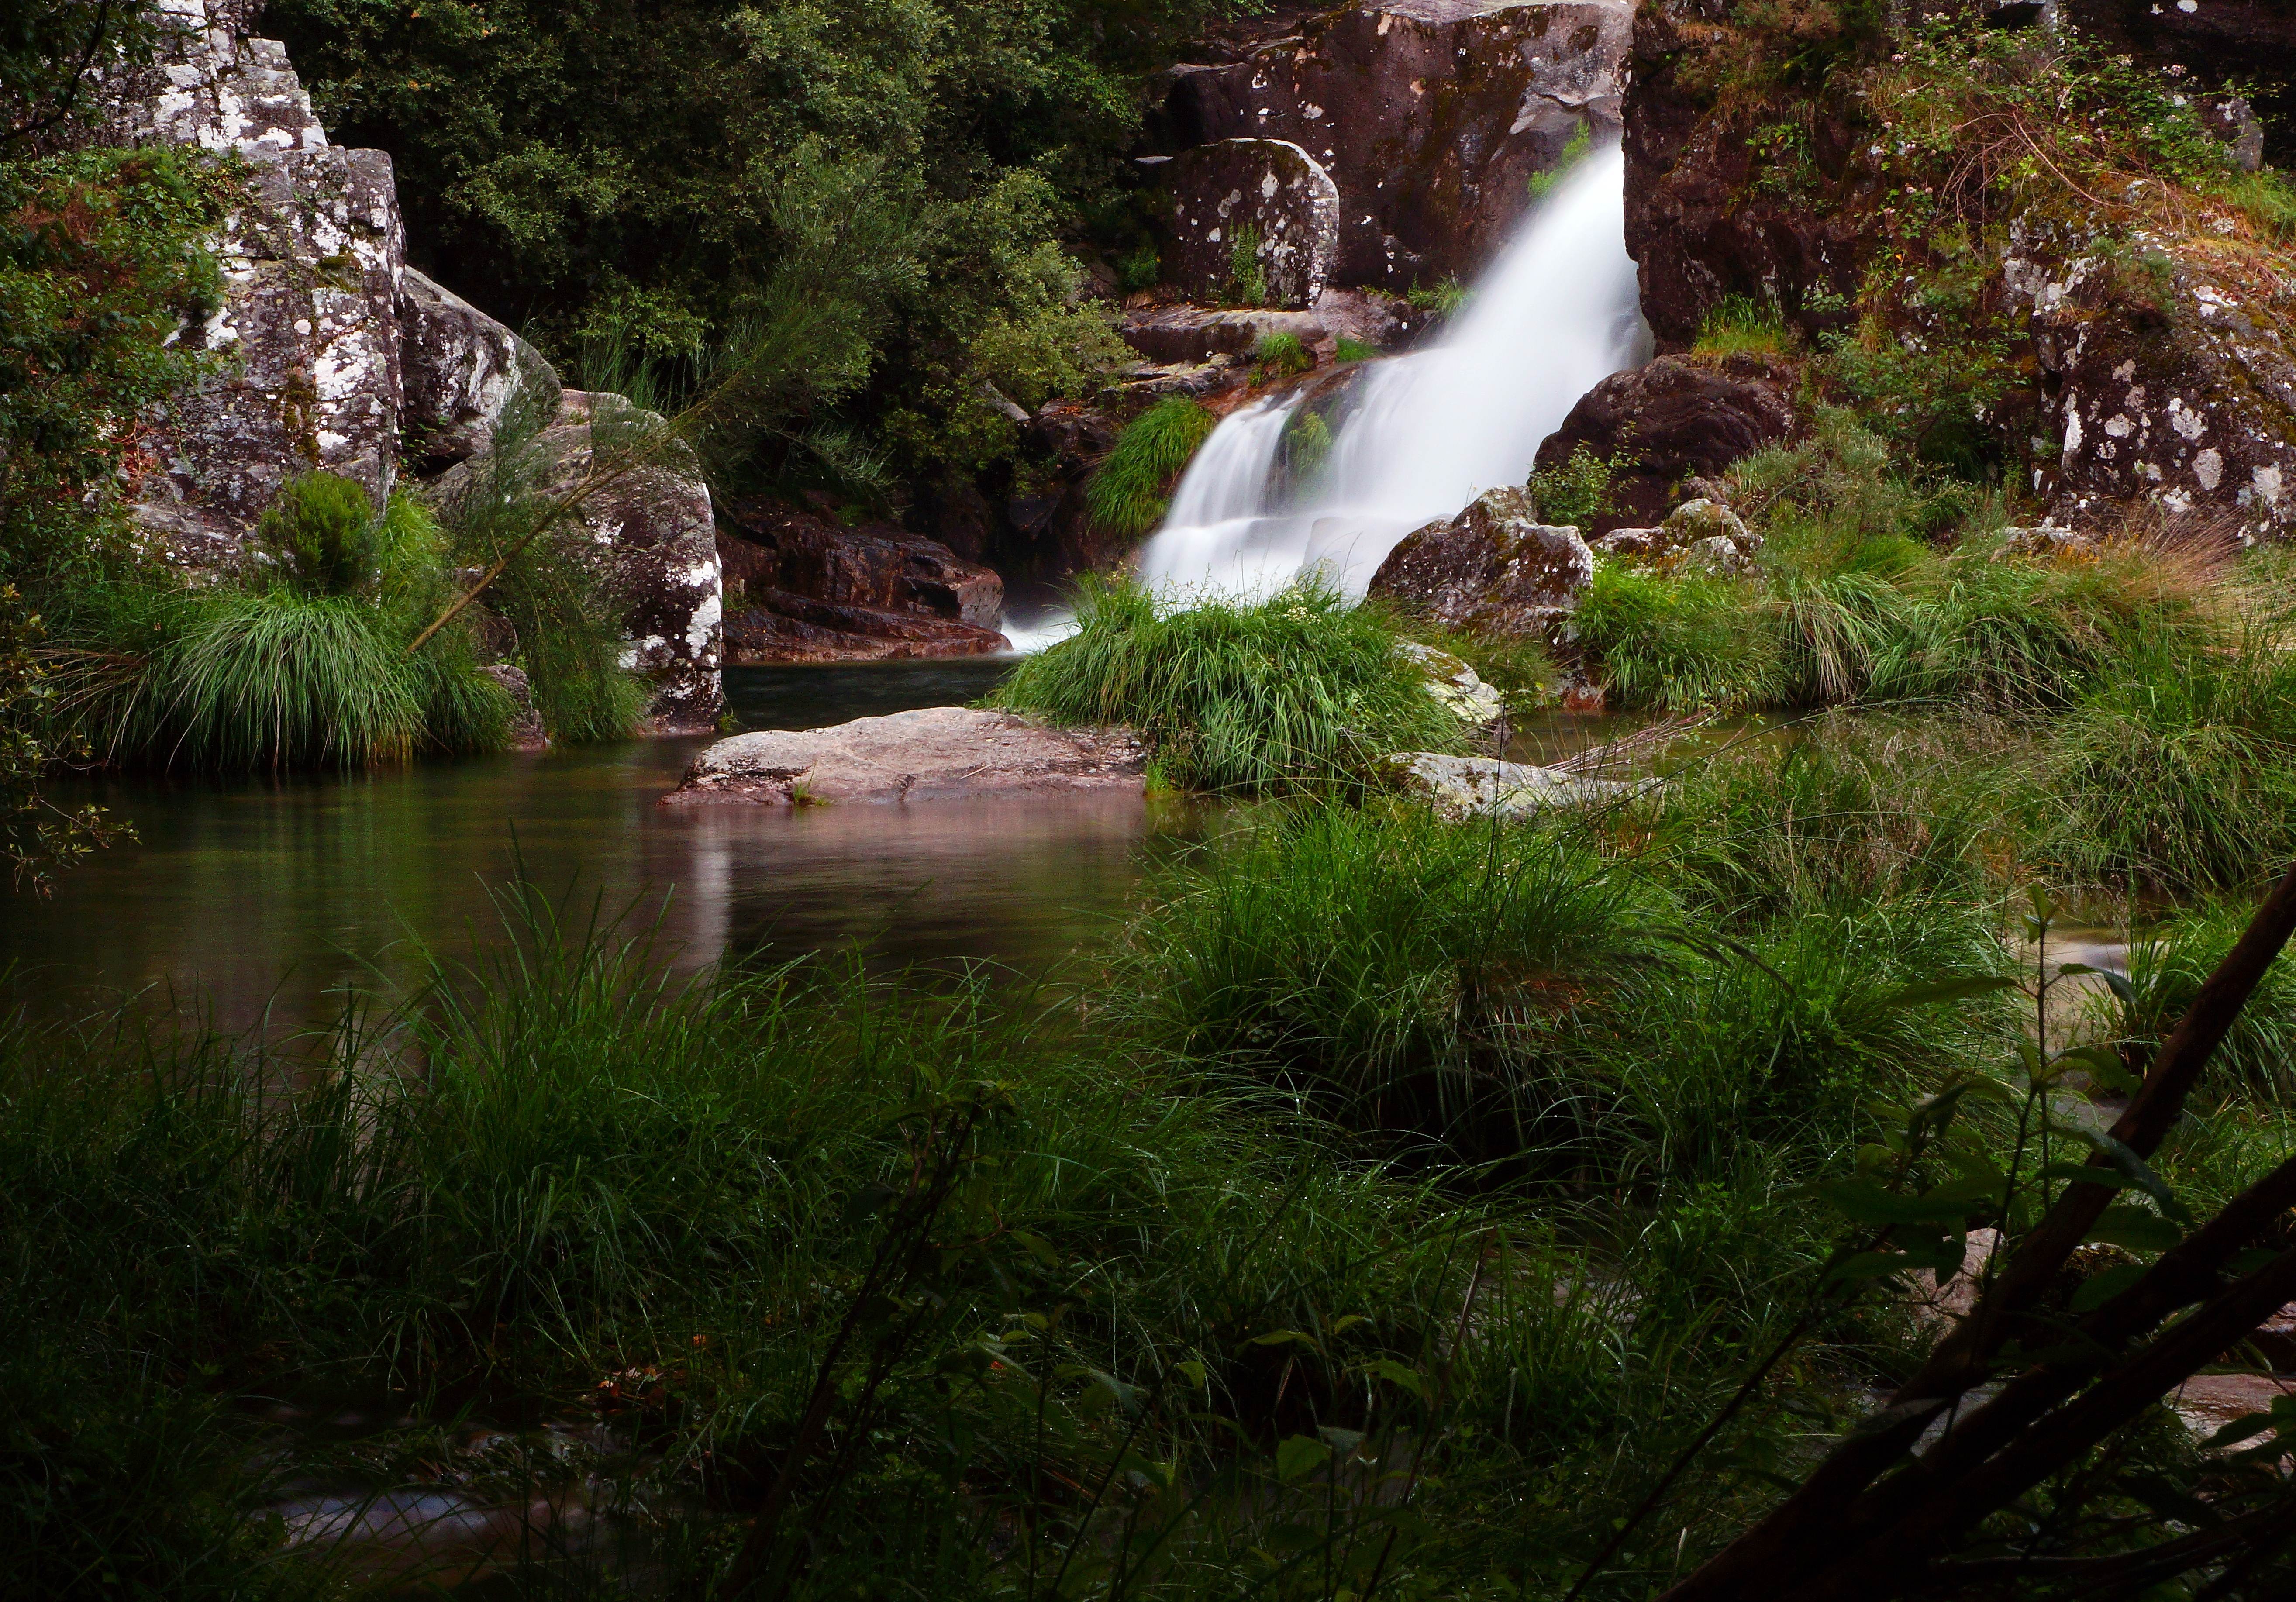
landscape, water, nature, forest, waterfall, wilderness, river, photo, stream, reflection, jungle, body of water, rainforest, galicia, pontevedra, paisajes, woodland, habitat, a77, water feature, watercourse, espana, g, ggl1, gaby1, xovesphoto, alama, xelodegalicia, sonya77v, opelete, sonyslta77v, afirveda, gabrielcoru a, natural environment